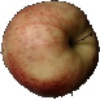
Label: Apple Red 3